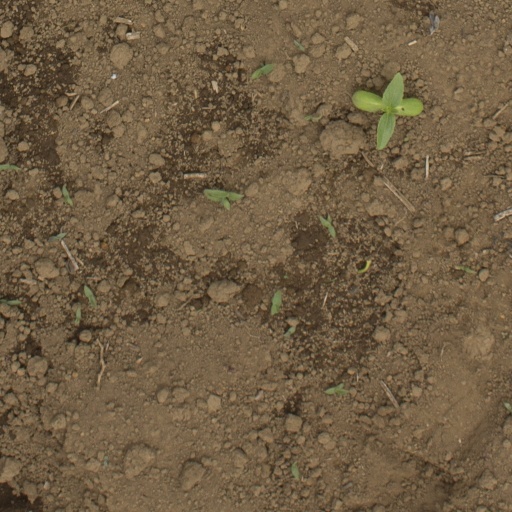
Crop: Jerusalem artichoke